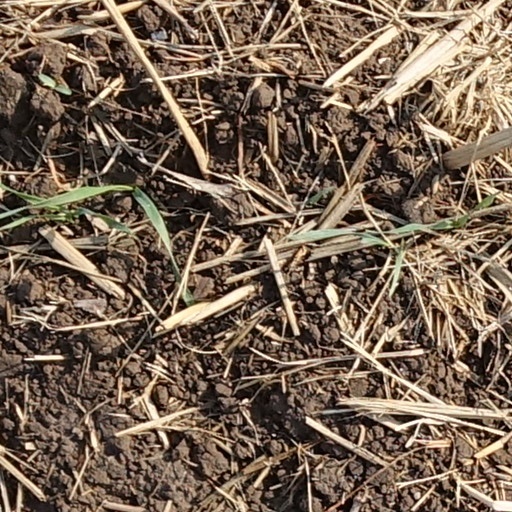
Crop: wheat